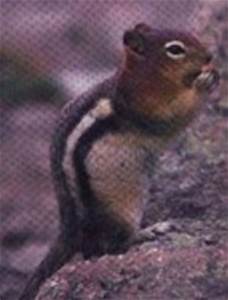
Label: squirrel